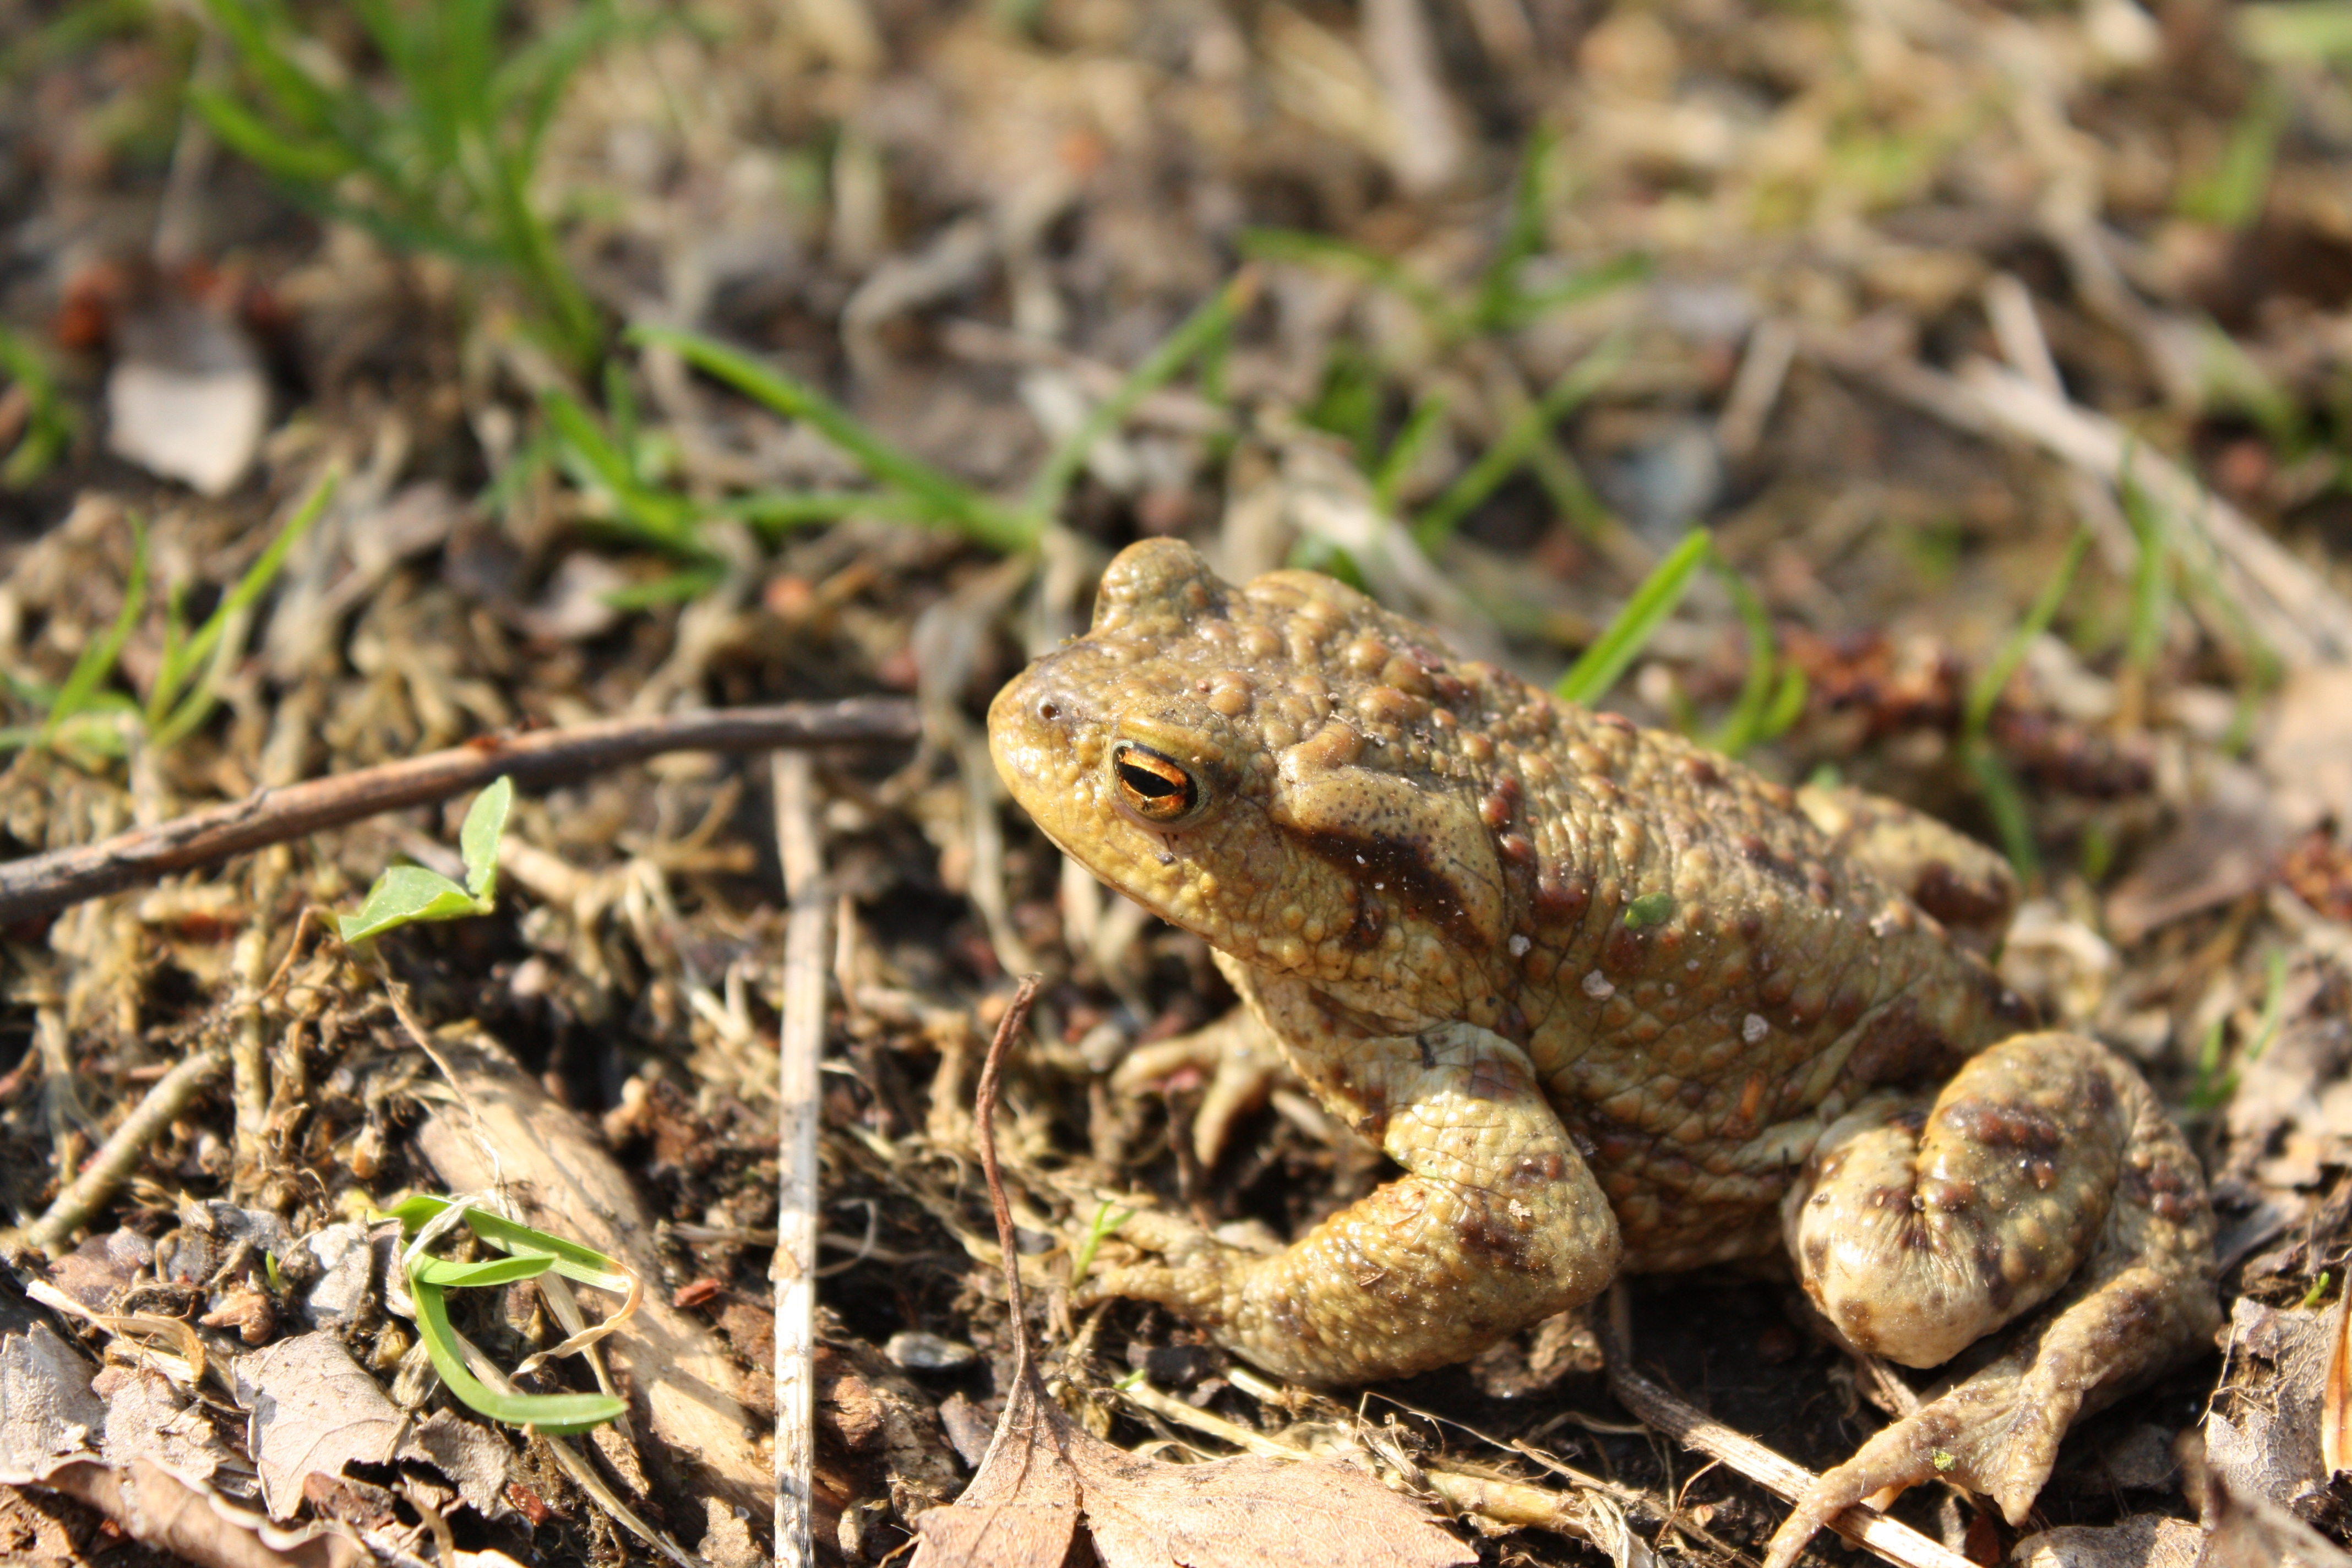
animal, wildlife, frog, toad, amphibian, fauna, vertebrate, ranidae